Jatrai Jatra

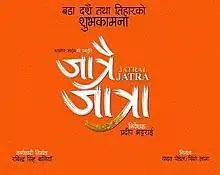

Jatrai Jatra is a 2019 Nepalese comedy thriller film, directed by Pradip Bhattarai and written by Rhythm Paudel . Rhythm Paudel has played a huge role developing this film. The film is produced by Pawan Shrestha, Rhythm Paudel, N Pun and Sudin Bikram Thapa under the banner of Shatkon Arts. The film stars Bipin Karki, Dayahang Rai, Rabindra Singh Baniya, Rabindra Jha, Madhu Paudel and Barsha Raut in the lead roles. The film is the sequel and follow up of 2016 Heist comedy "Jatra" released on 2016.